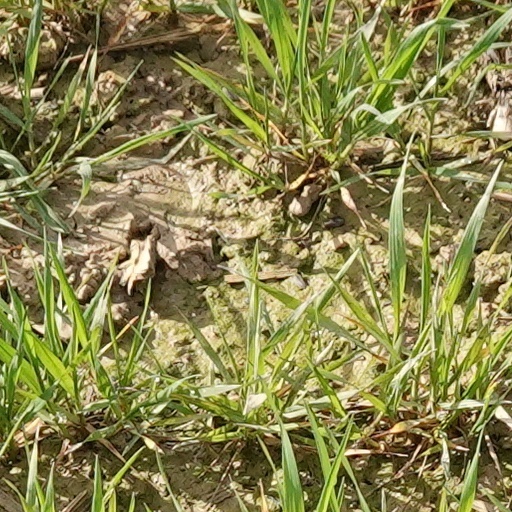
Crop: wheat